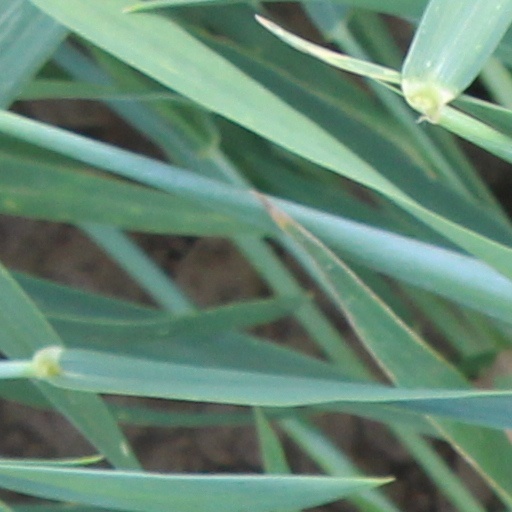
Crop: wheat